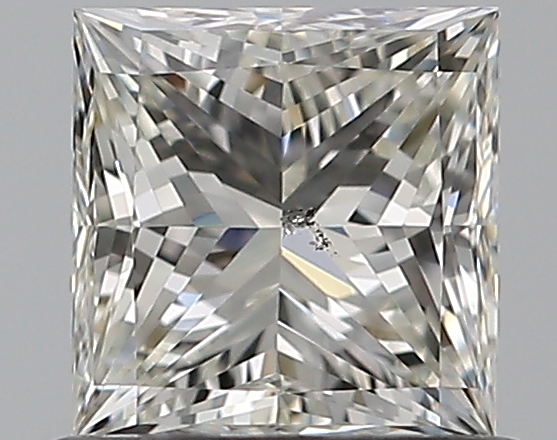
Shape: princess
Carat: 0.72
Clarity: SI1
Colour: J
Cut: EX
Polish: EX
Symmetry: VG
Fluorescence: N
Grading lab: GIA
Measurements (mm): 4.89 x 4.75 x 3.51